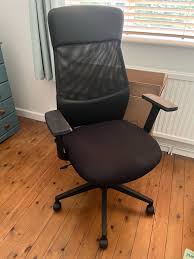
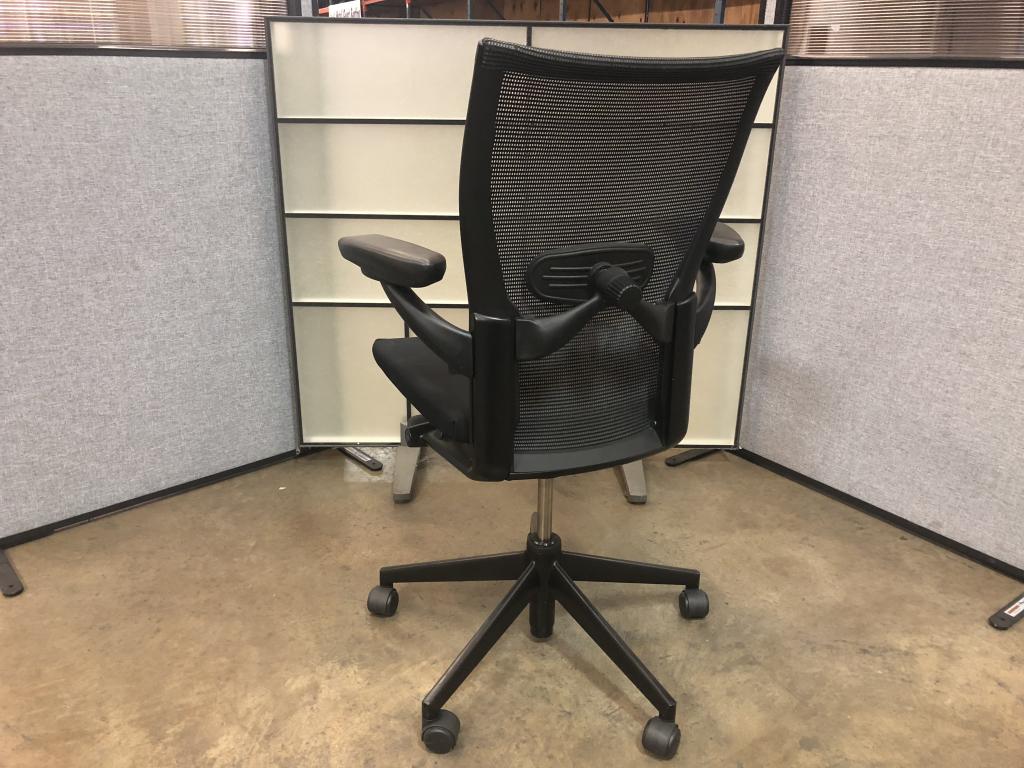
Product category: items_chair
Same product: no